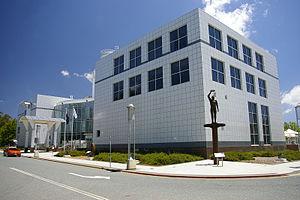
Le Questacon - le Centre National des Sciences et de la Technique - est situé sur la rive meridionale du lac Burley Griffin, à Canberra, en Australie. Il s'agit d'un grand centre avec plus de 200 expositions interactives relatives à la science et la technologie.